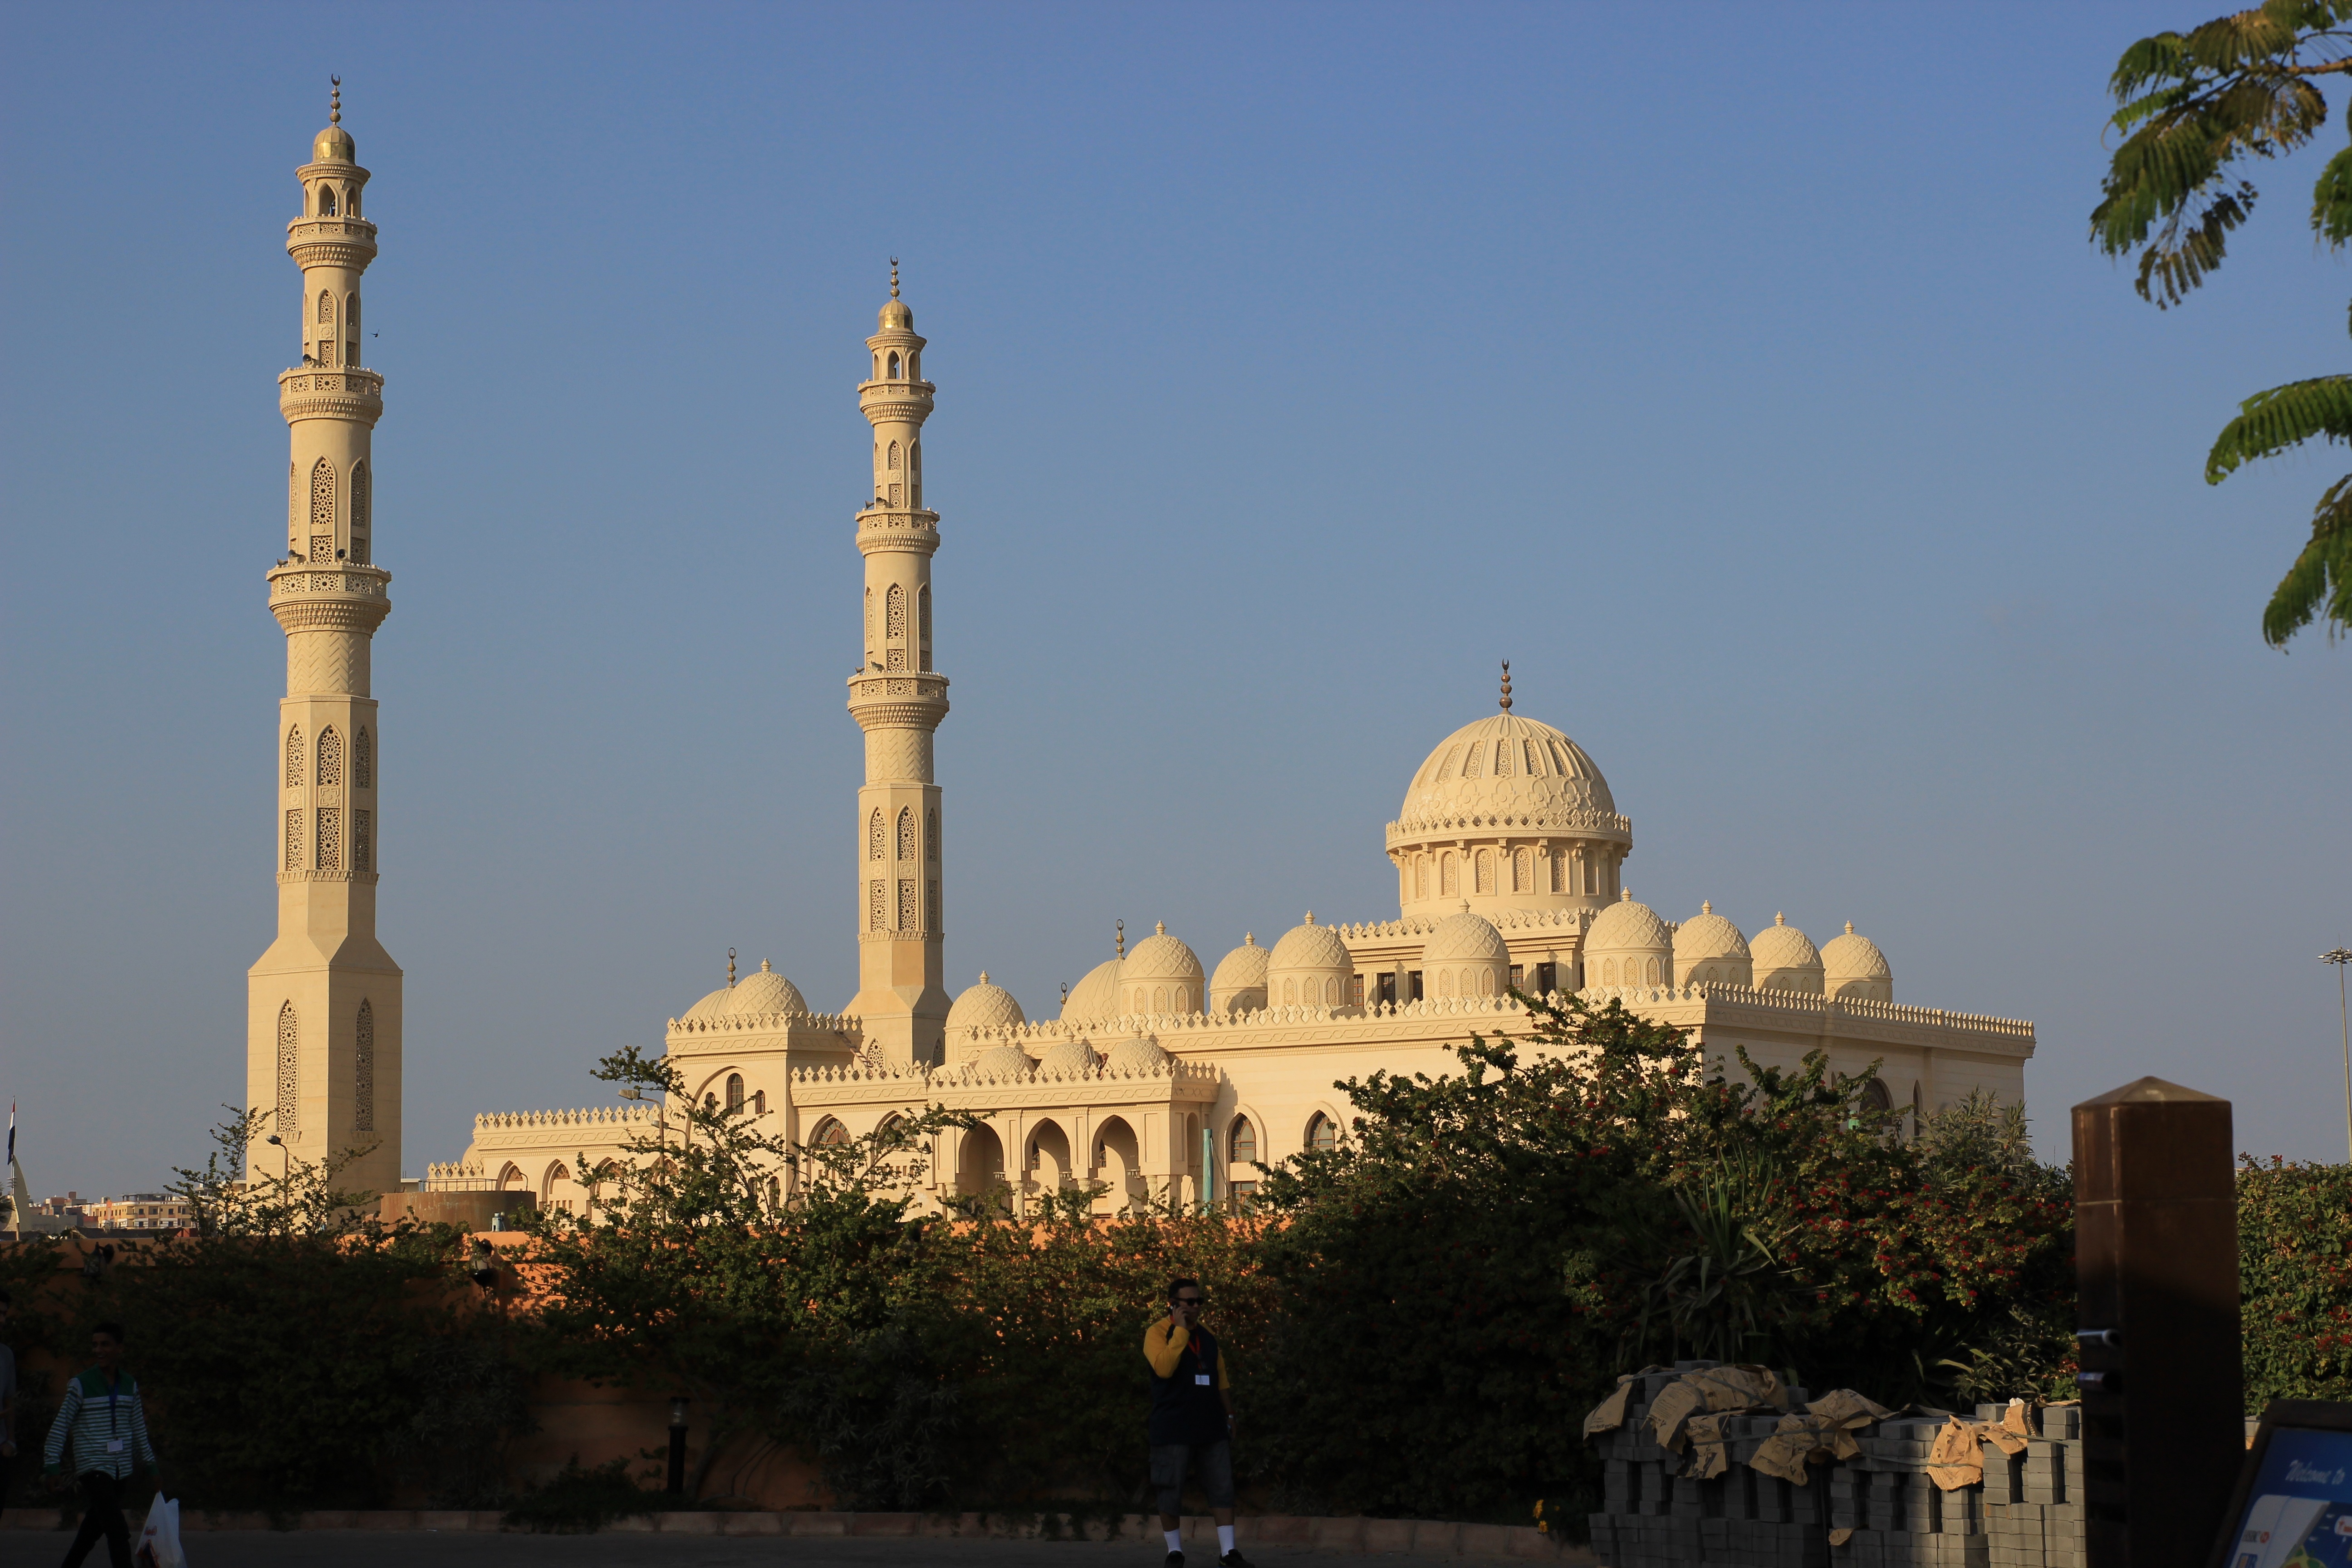
building, monument, landmark, place of worship, egypt, temple, mosque, hurghada, historic site